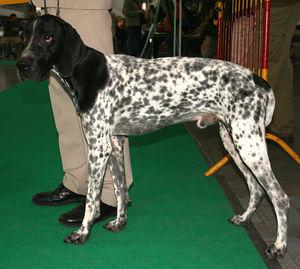
Le braque d’Auvergne est une race de chien originaire du Cantal en France. Il s'agit d'un chien d'arrêt sélectionné depuis plusieurs siècles. De type braque, la robe noire et blanche plus ou moins mouchetée ou grisonnée lui vaut l'appellation non officielle mais courante de bleu d’Auvergne.